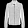
Label: Coat